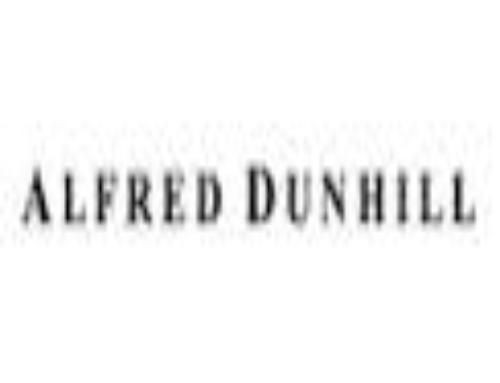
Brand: Alfred Dunhill
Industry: Clothes